John Boyle O'Reilly

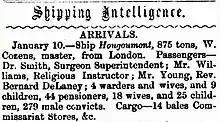
News clipping from the "Perth Gazette and West Australian Times", 17 January 1868, announcing the arrival of the "Hougoumont" in Fremantle

After arriving in Fremantle on 9 January 1868, O'Reilly was admitted to the Convict Establishment (now Fremantle Prison), but after a month he was transferred to Bunbury. He was assigned to a party of convicts tasked with building the Bunbury–Busselton road.